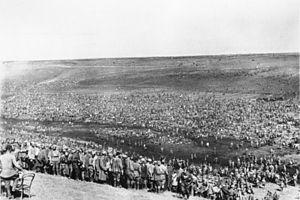
L’ordre nᵒ 270 est daté du 16 août 1941 et émane du siège du Haut Commandement suprême de l'Armée rouge. L'ordre est signé par Staline, en tant que président du Comité d'État de la Défense et par Molotov, ainsi que par les maréchaux Semion Boudienny, Semion Timochenko, Boris Shaposhnikov, et le général Gueorgui Joukov.
Les crimes nazis contre les prisonniers de guerre soviétiques furent perpétrés par le Troisième Reich pendant la Seconde Guerre mondiale, en raison d'une véritable politique d'extermination. Ces exactions se situent à la suite de l'opération Barbarossa sur le front de l'Est.